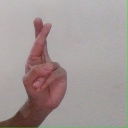
अक्षर: र